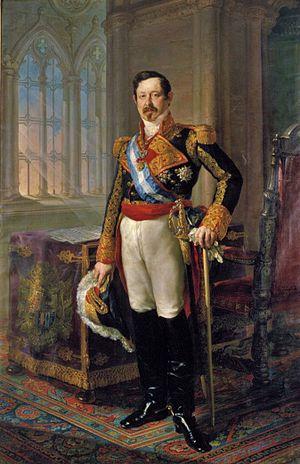
Cet article dresse la liste des présidents du gouvernement d’Espagne ou leur équivalent depuis 1705.
Le règne d'Isabelle II d'Espagne est marqué par une grande influence des militaires sur la politique du pays et une forte instabilité du pouvoir, plongeant l'Espagne dans l'équivalent d'une guerre civile.
Ramón María Narváez y Campos est un militaire et homme d'État espagnol.